Isaac Cordal

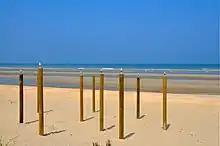
"Waiting for climate change" (2012)

Isaac Cordal (born 1974) is a Spanish Galician artist whose work involves sculpture and photography in the urban environment. He lives in Brussels and in Galicia.